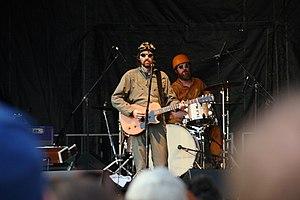
Eels est un groupe de rock expérimental américain, originaire de Los Angeles, en Californie.